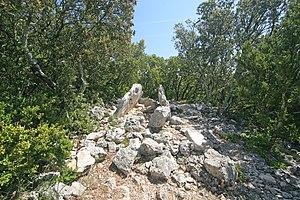
Dolmen de Grosse Pierre Camera location44°